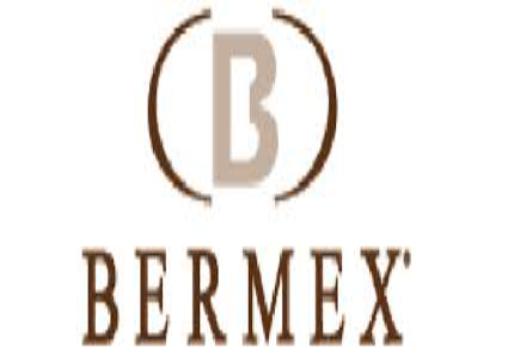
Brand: bermex
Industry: Necessities